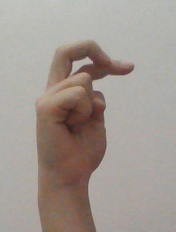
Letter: zay